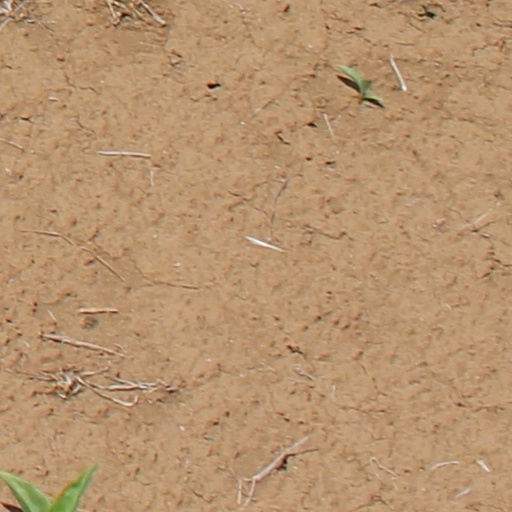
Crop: wheat